Italian front (World War I)

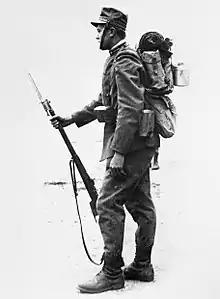
Italian infantry soldier in full marching order; standard Italian Mod. 1909 uniform (used by line Infantery, Bersaglieri, Alpini and Carabinieri), infanterist cap (berretto) and standard Carcano M91 rifle.

Archduke Eugen, who was already in command of the Balkan forces, was promoted to Generaloberst on May 22, 1915 and was given supreme command of the new southwest front. Together with his chief of staff Alfred Krauß the 5th Army was reorganized and placed under the command of General d. Inf. Svetozar Boroević who on May 27 had arrived from the Eastern Front. The K. u. k. Landesverteidigungskommando in Tyrol (LVK) was handed to GdK Viktor Dankl to protect the Tyrolean borders. It included the German Alpenkorps which was suitable for operations in the high mountains, the first divisions arrived on May 26; a short time later, the Alpenkorps was already taking part in combat operations against Italian units, although the German Empire was not officially at war with Italy until August 28, 1916. The "Armeegruppe Rohr" stood under the command of Franz Rohr von Denta and was to secure the Carinthian front. The transfer of the 5th Army and additional troops from the east went smoothly; within a few weeks, Archduke Eugen had around 225,000 soldiers under his command. In June the 48. Division (FML Theodor Gabriel) and finally, in July, the four Kaiserjäger regiments and three k.k. Landesschützen regiments from Galicia were added. A major advantage of the Austro-Hungarian defense was its entrenchment on higher ground.